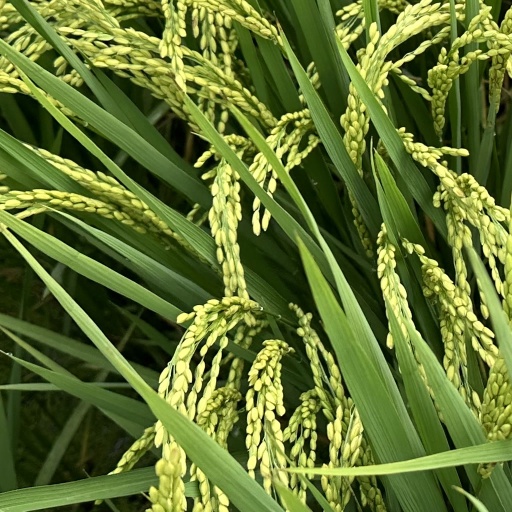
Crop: rice